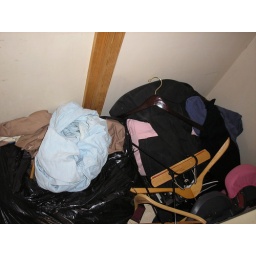
A few bags of the what were just about the only clothes belonging to Geo in the house